North Wales Police

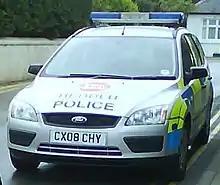
North Wales Police vehicle pictured in 2009

Gwynedd Constabulary was formed in 1950 by the amalgamation of Caernarvonshire Constabulary, Anglesey Constabulary, and Merionethshire Constabulary under the Police Act 1946. In 1965, the force had an establishment of 308 and an actual strength of 296.